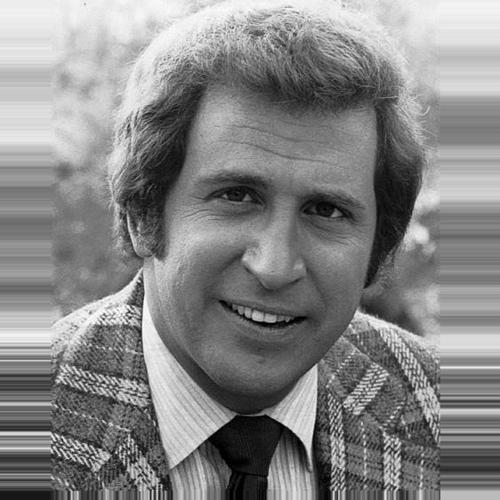
Age: 34